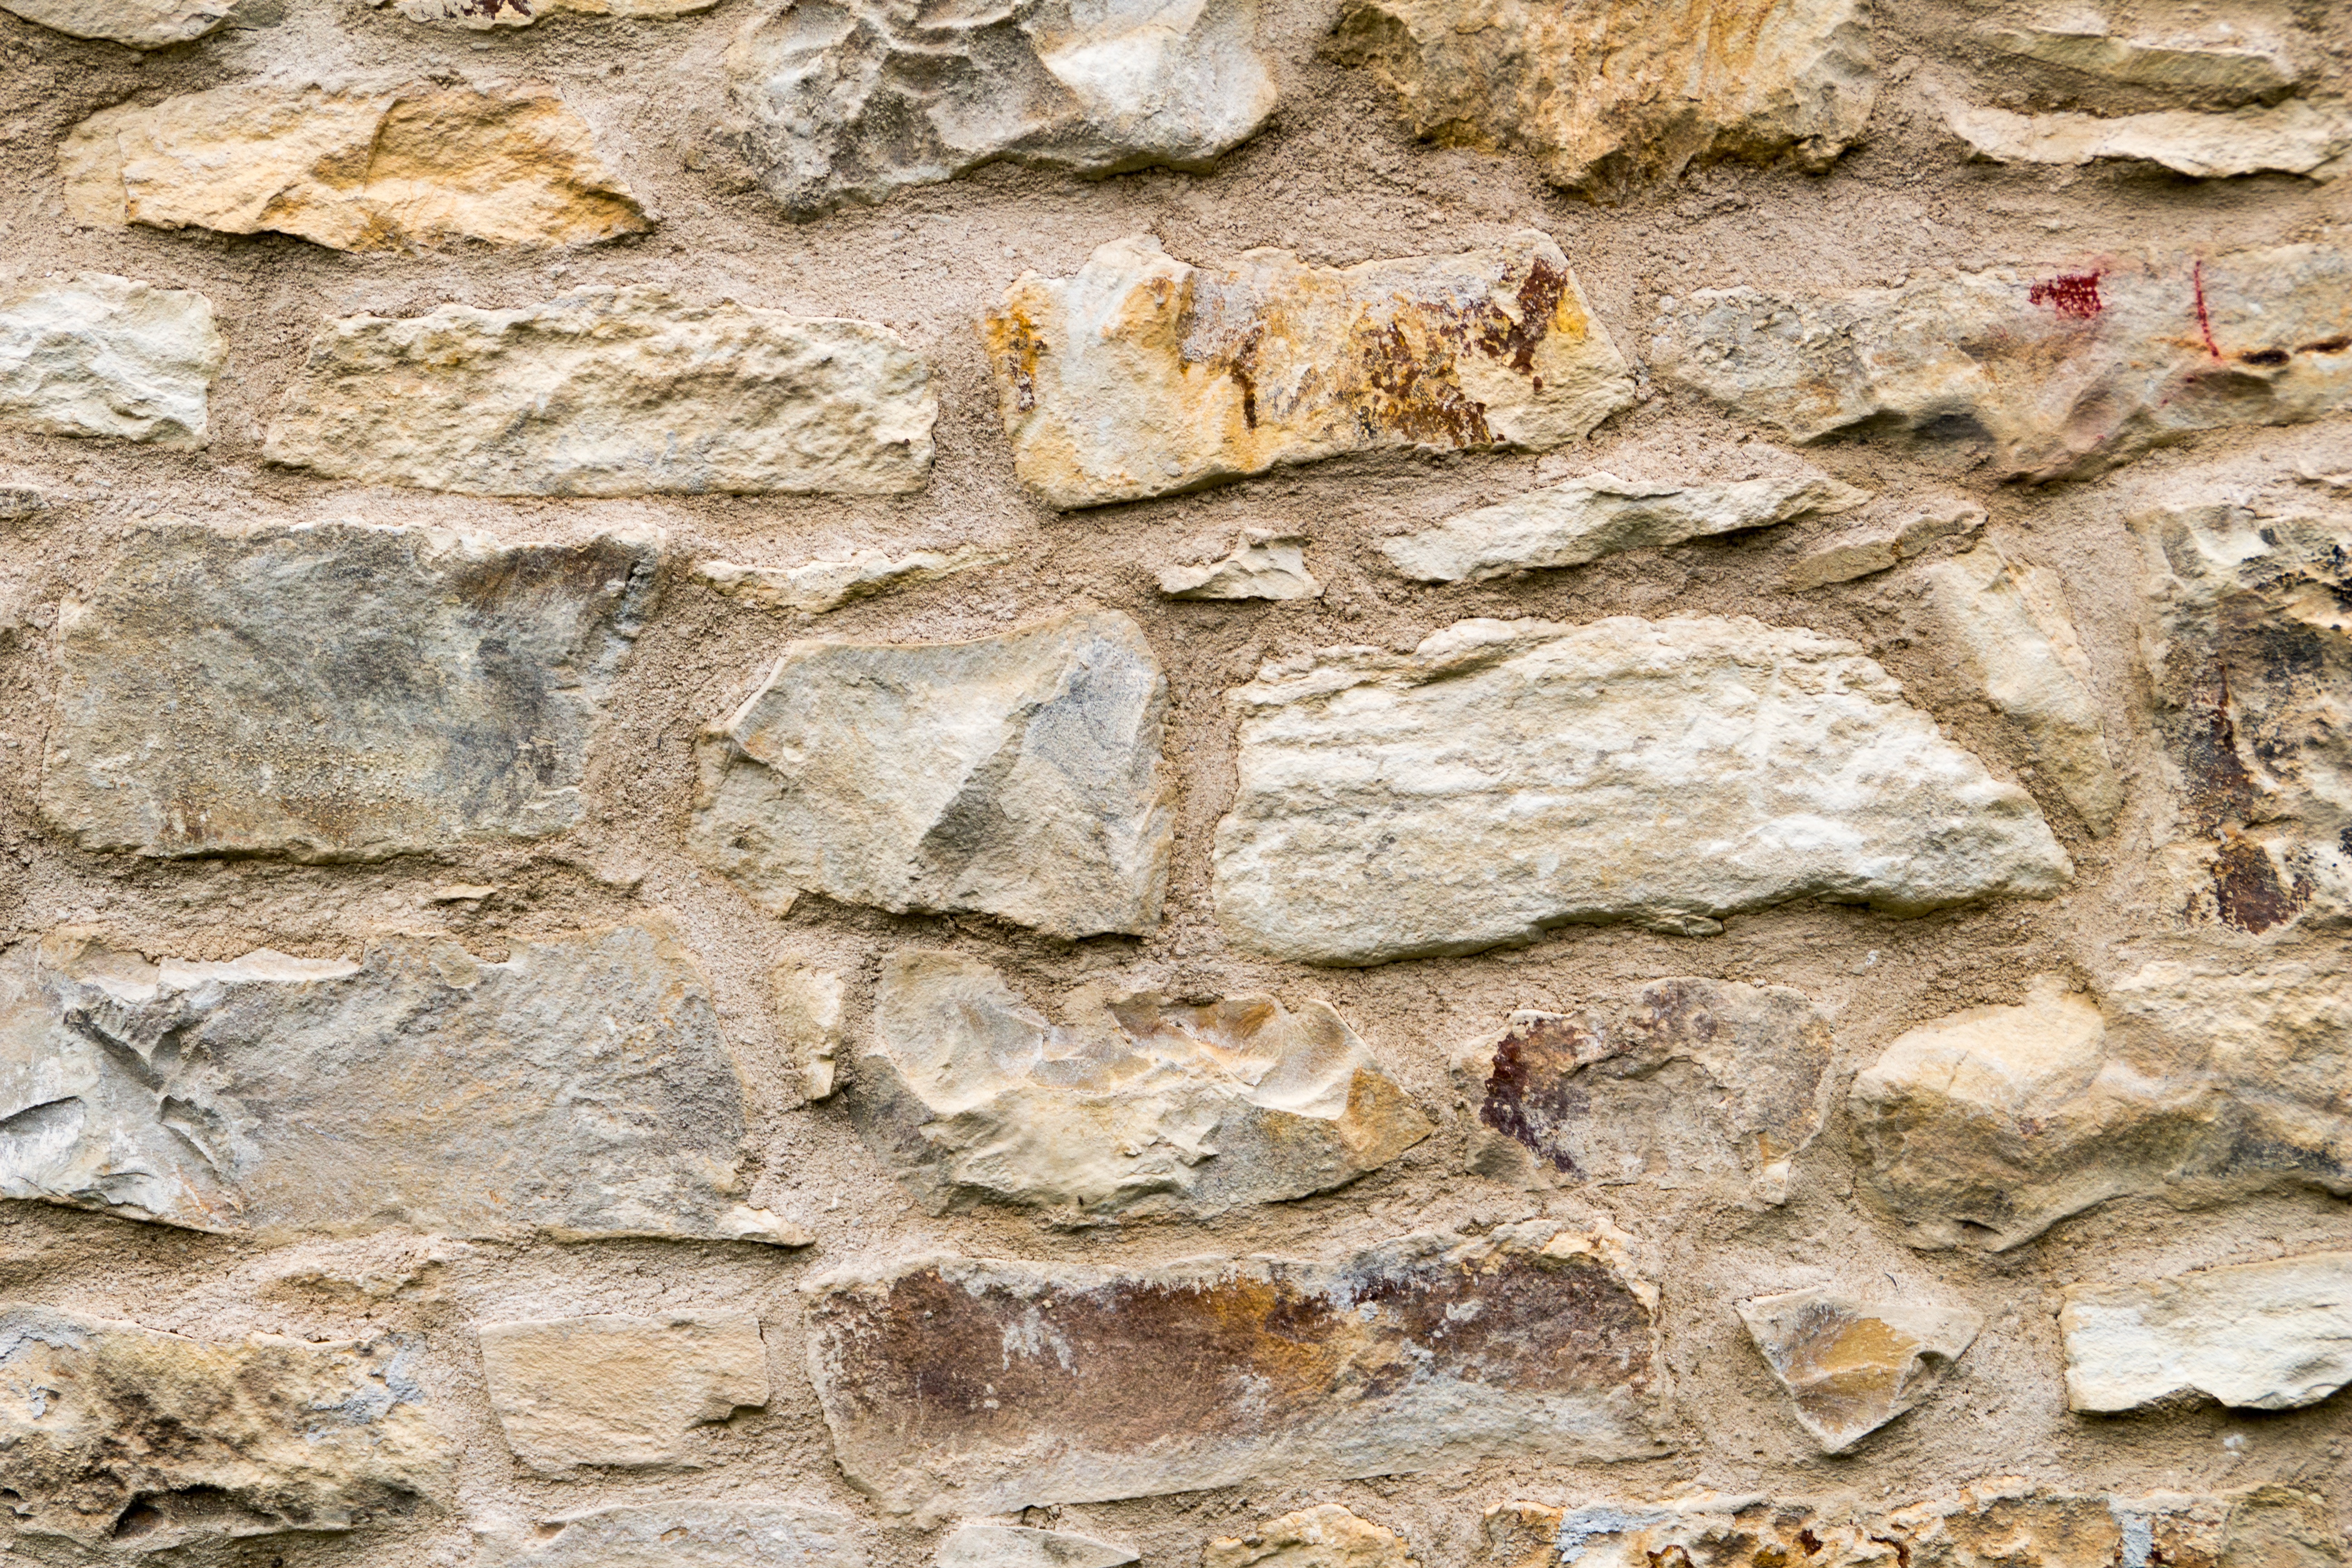
rock, wood, texture, trunk, wall, formation, soil, stone wall, material, geology, bedrock, ancient history